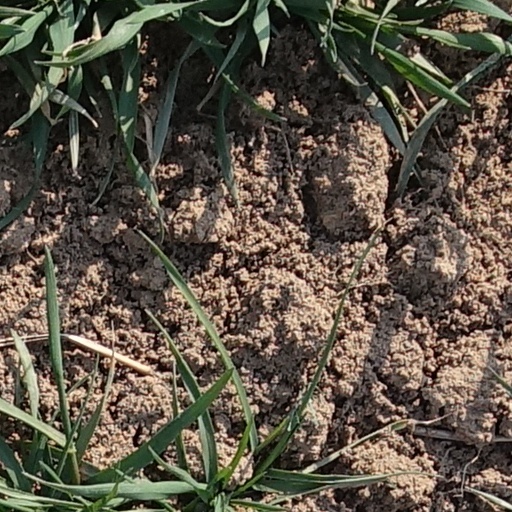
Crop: wheat